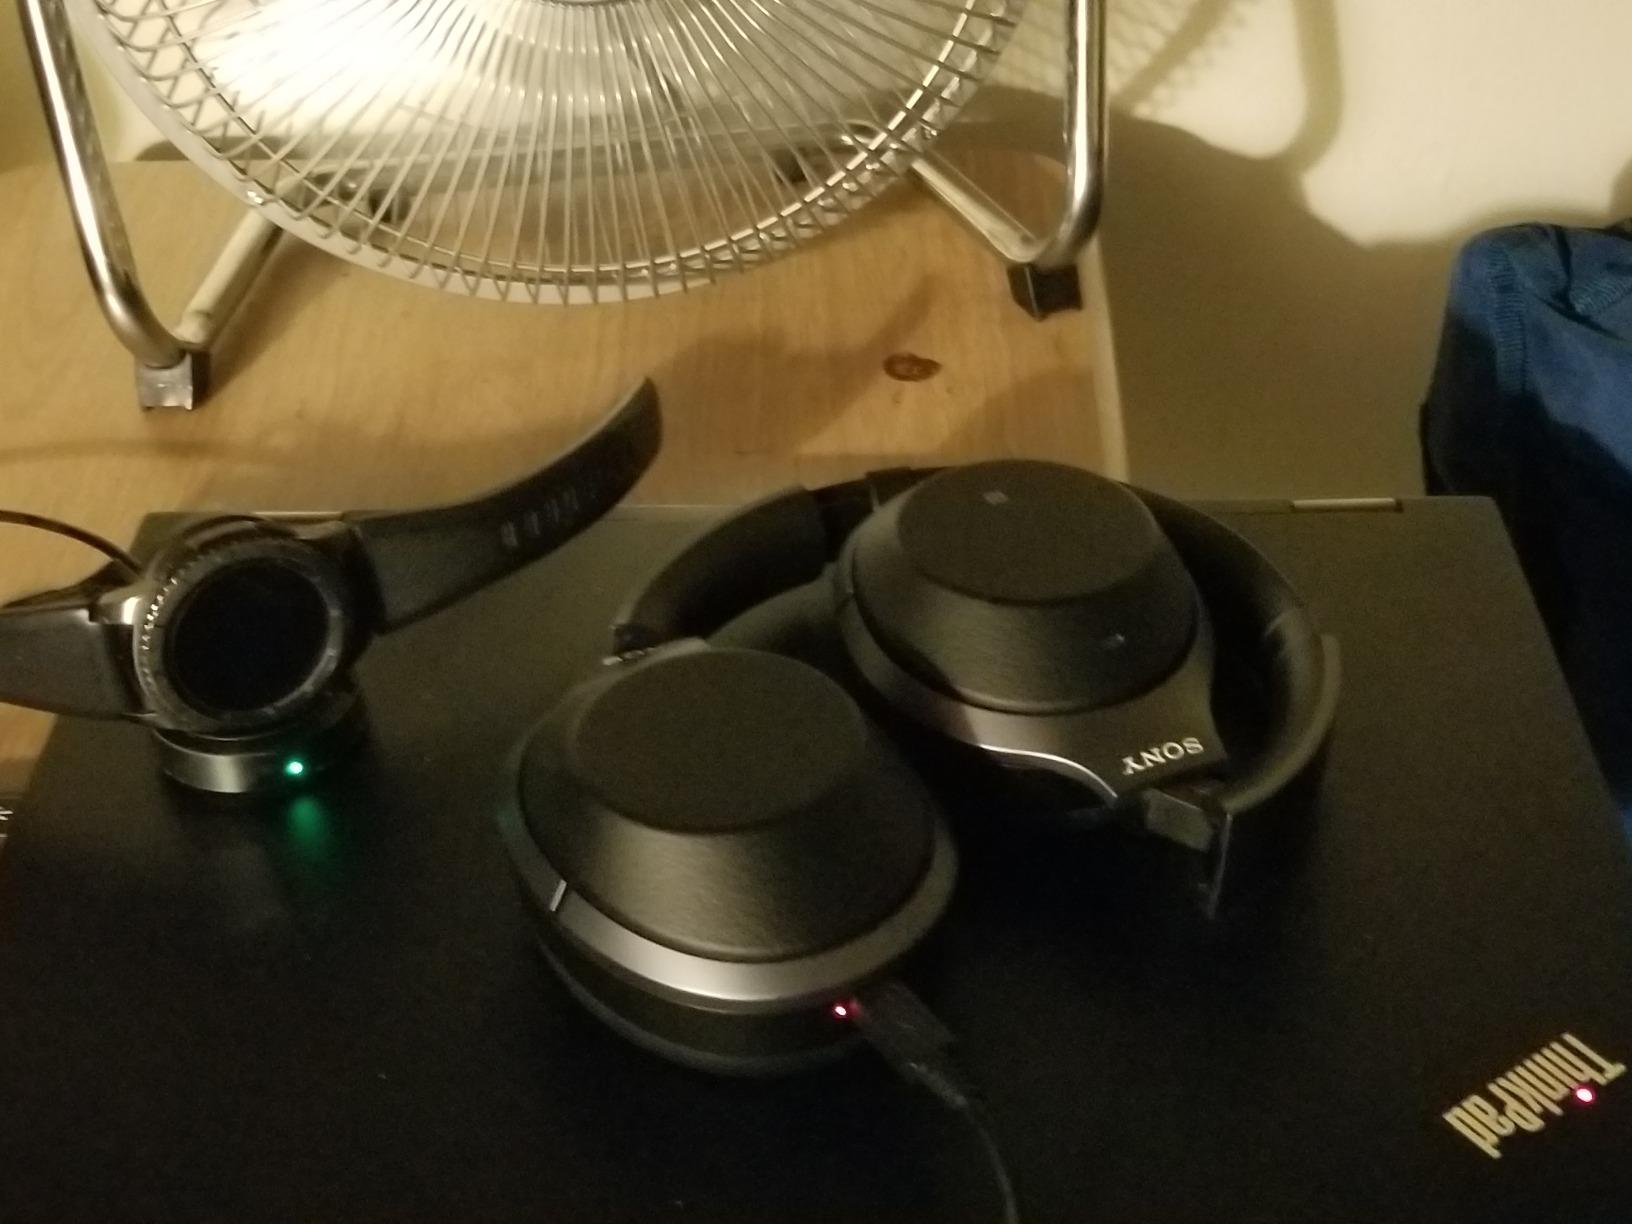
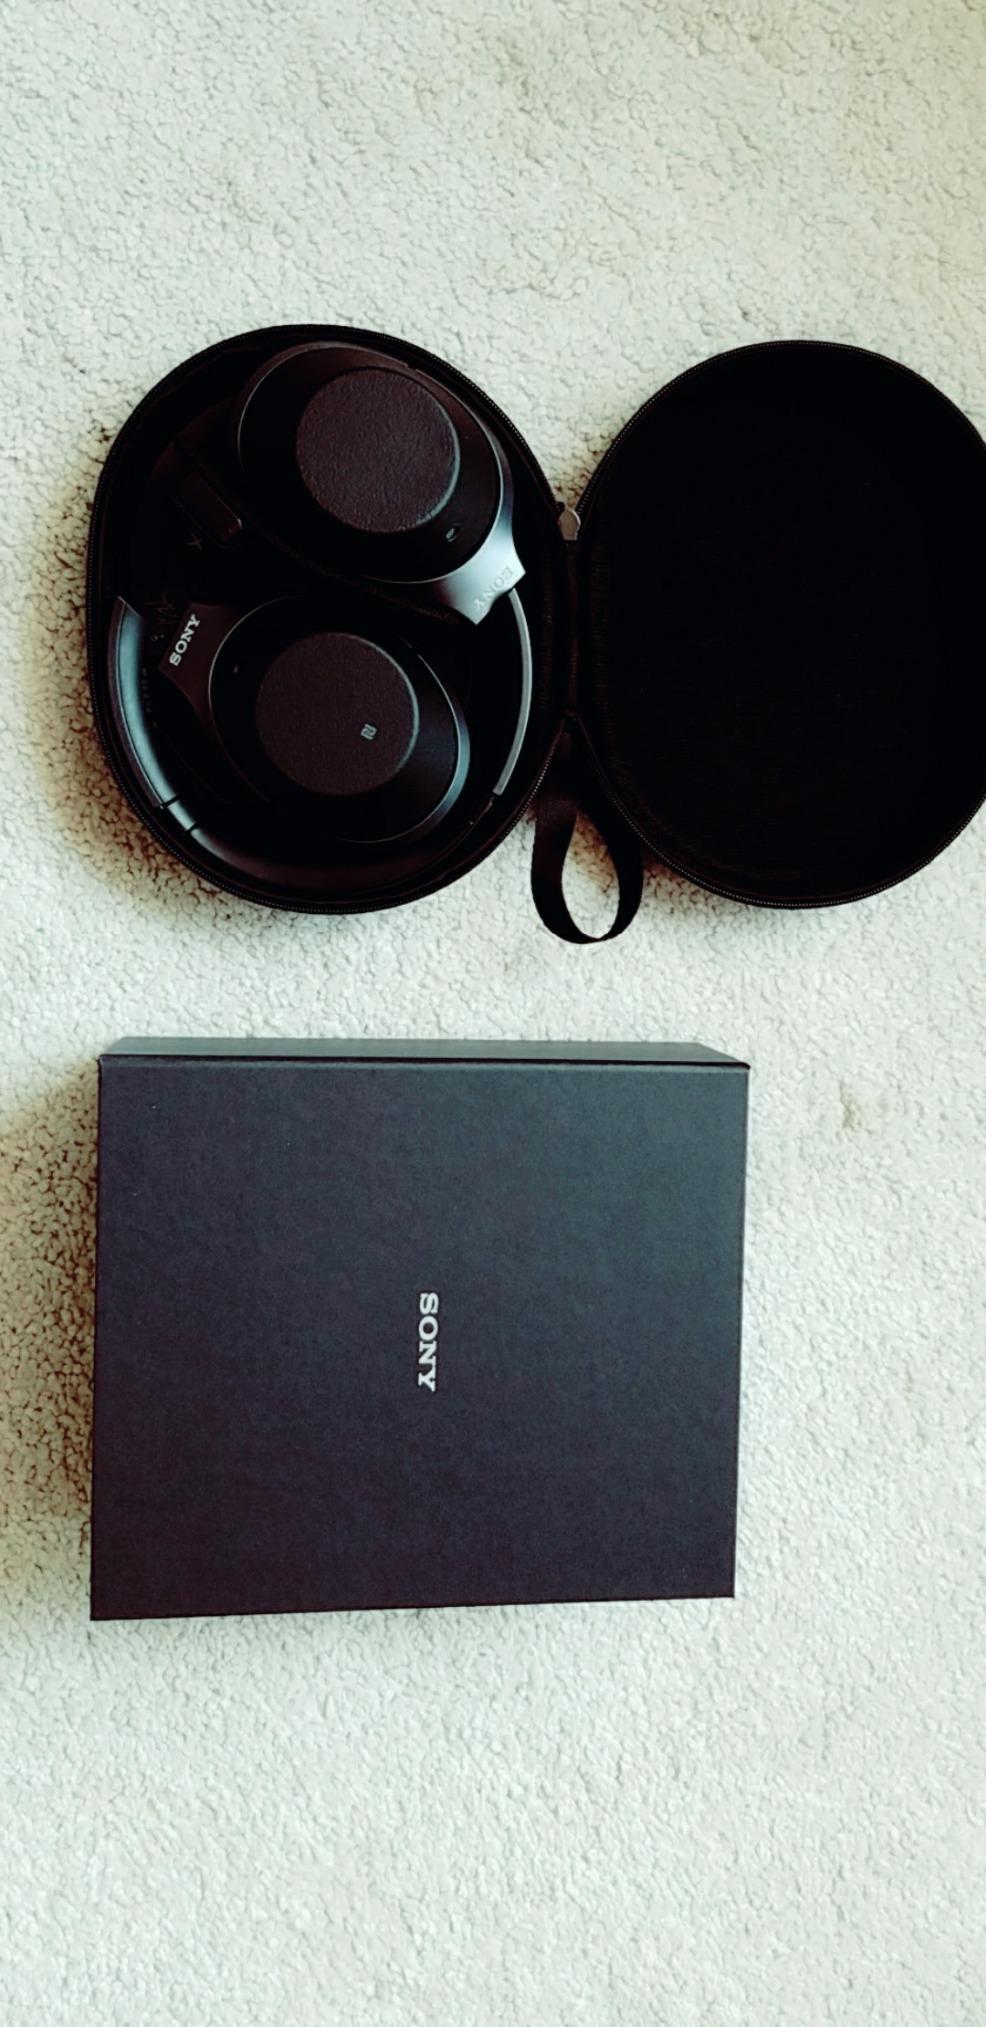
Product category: headphones
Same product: yes